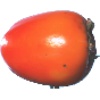
Label: kaki